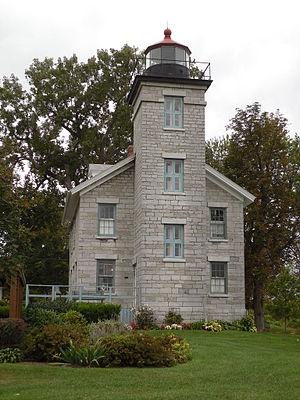
Liste des phares dans l'État de New York :
Le phare de Sodus Point, était un phare actif situé à Sodus Point sur le lac Ontario, dans le Comté de Wayne.